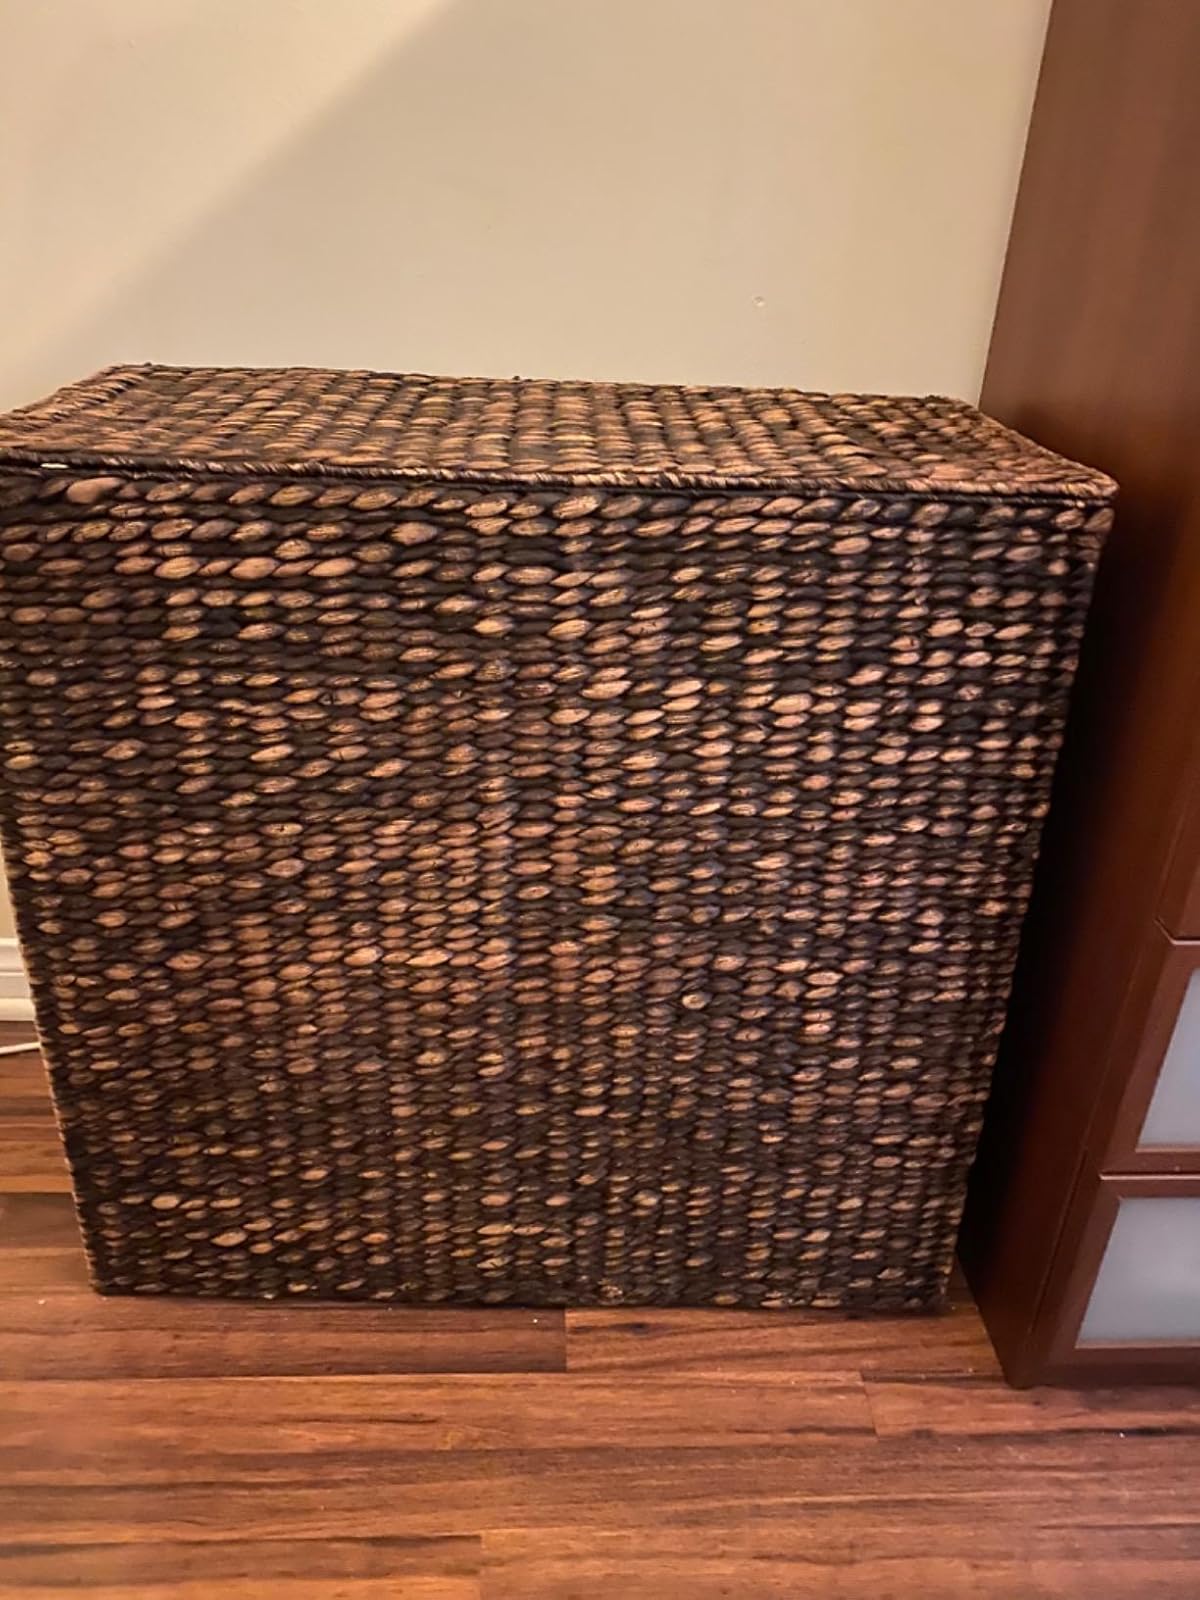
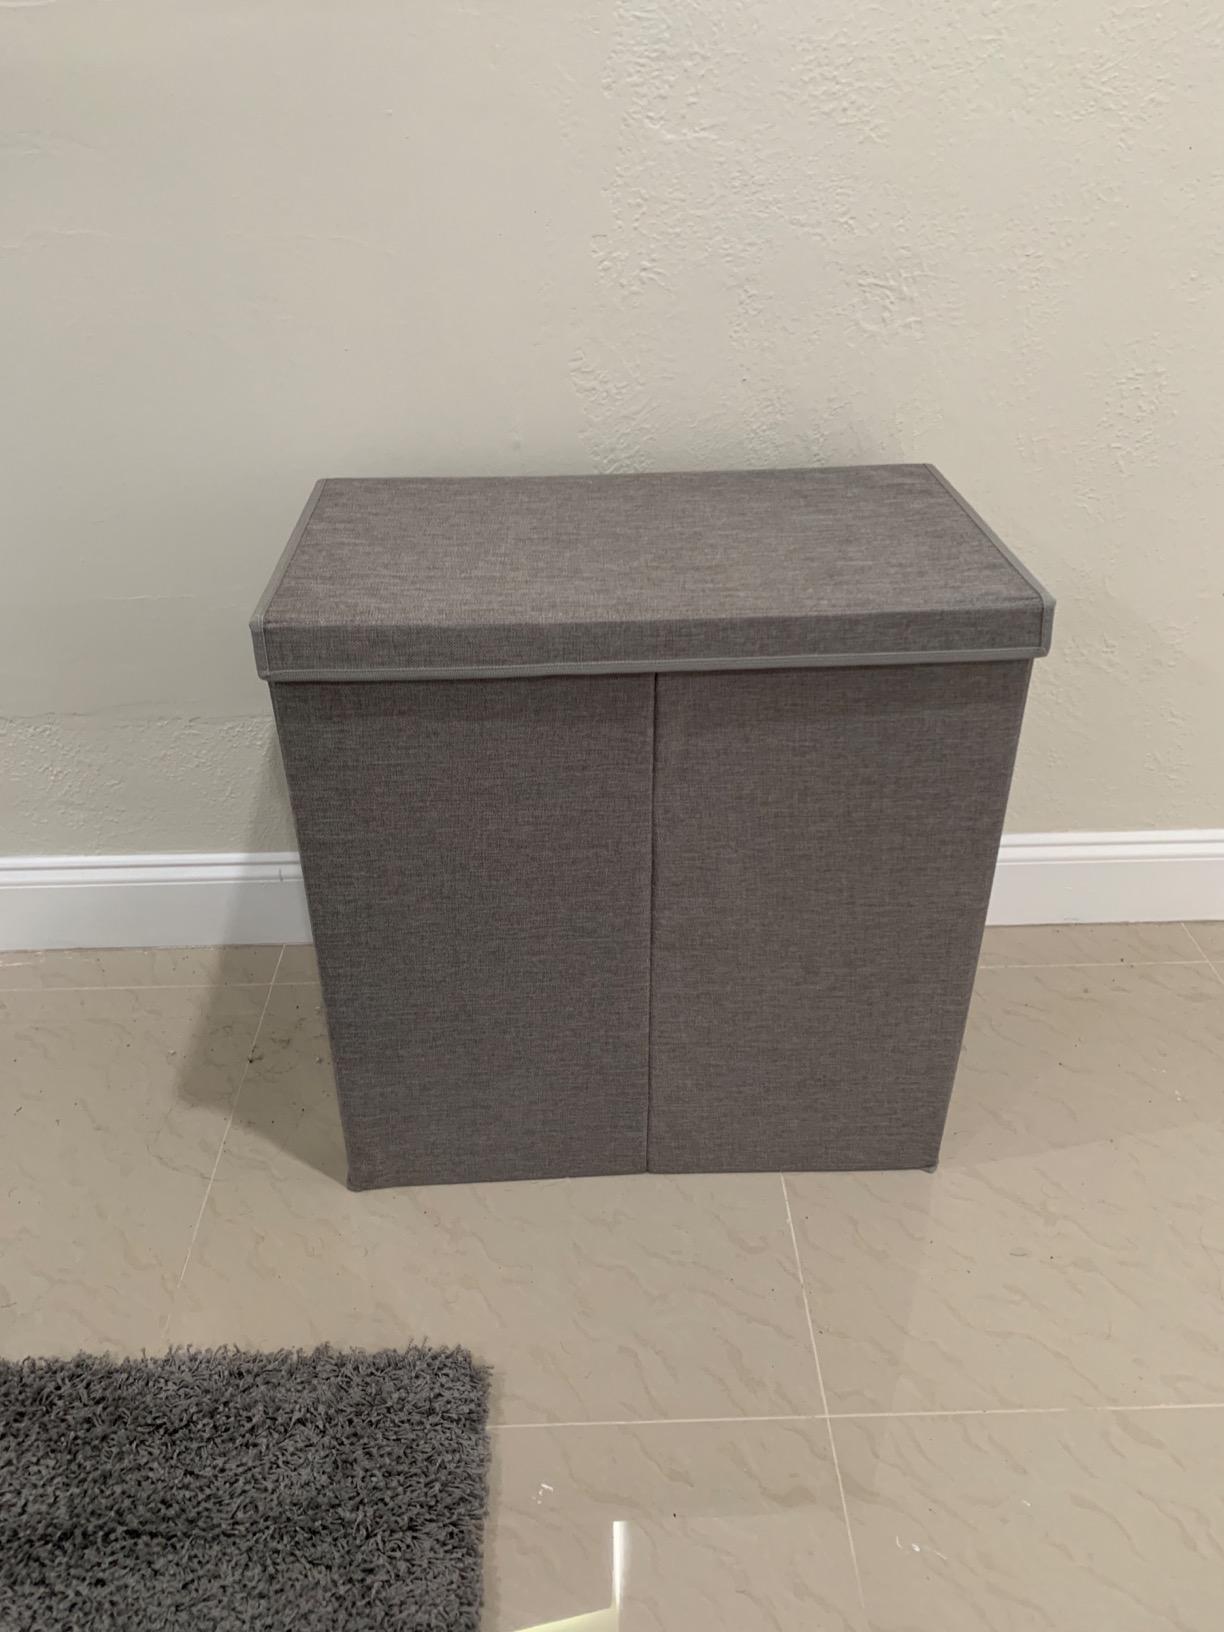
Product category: items_hamper
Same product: no